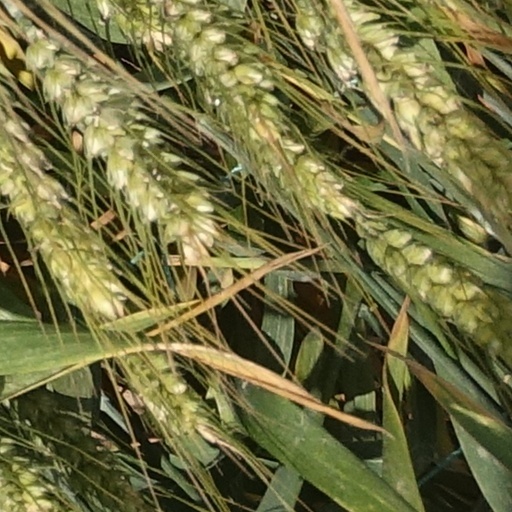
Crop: wheat